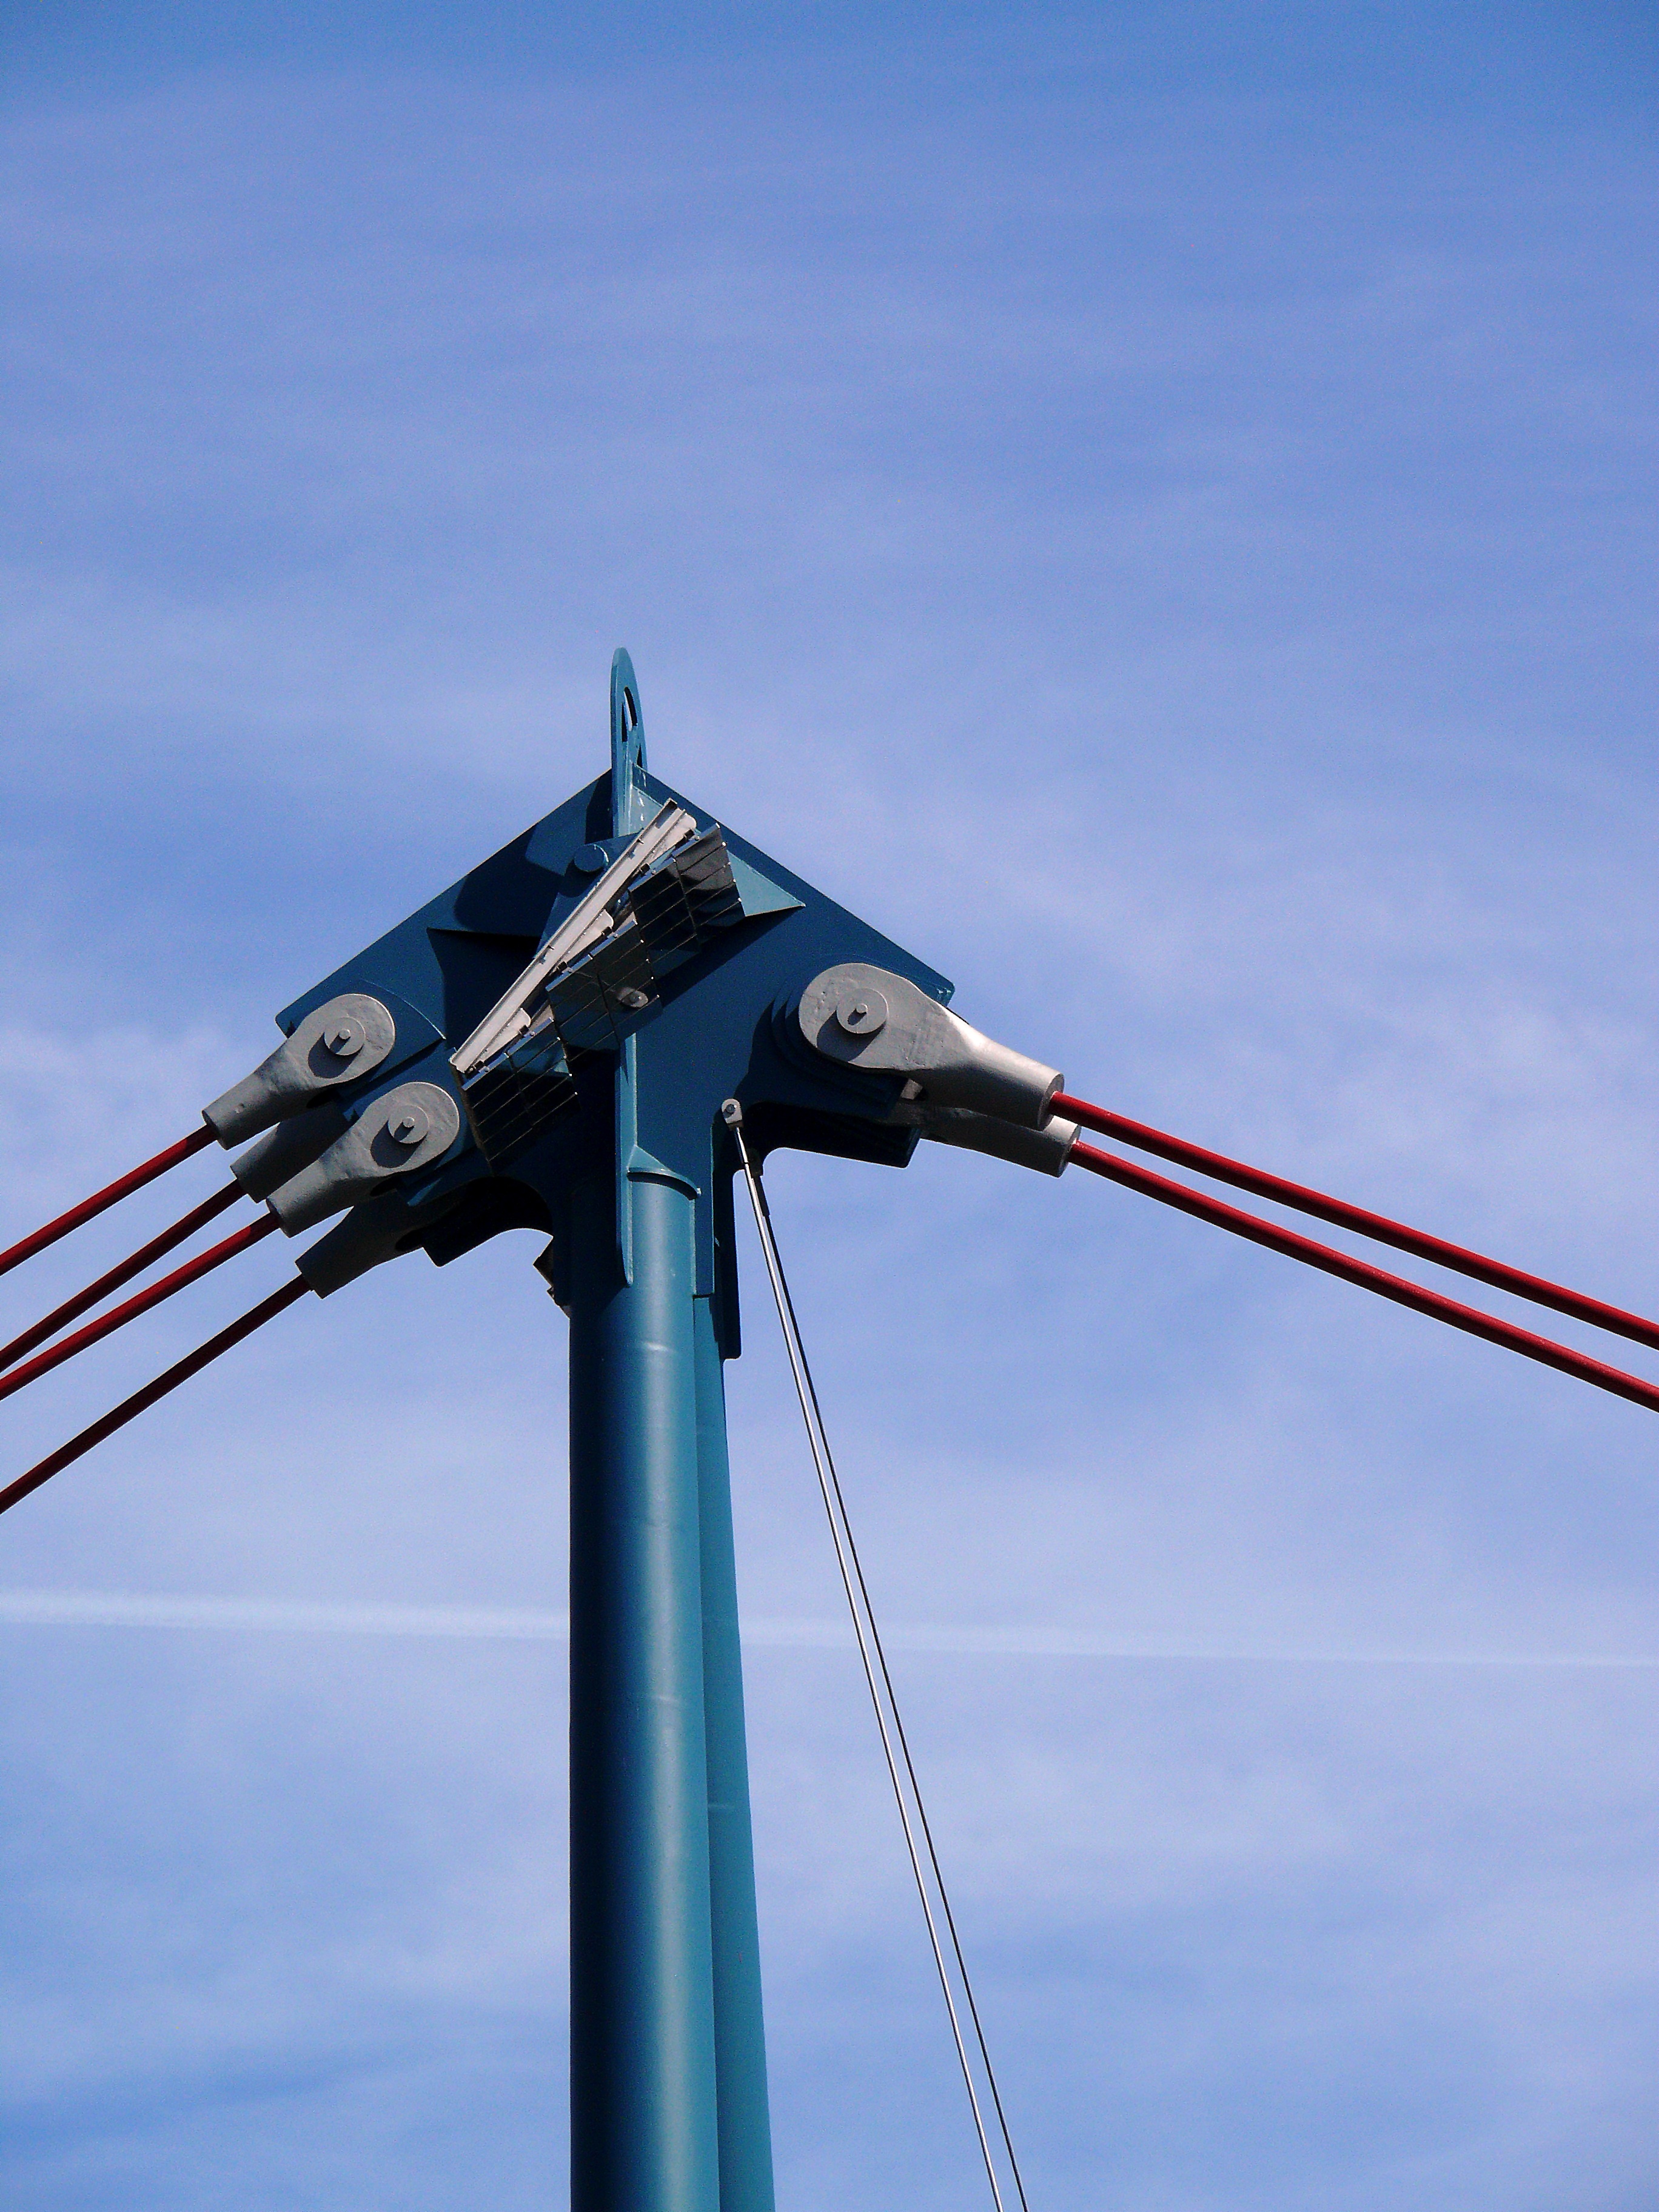
architecture, sky, bridge, crossing, windmill, wind, line, mast, machine, blue, wind turbine, electricity, energy, structures, bridge piers, atmosphere of earth